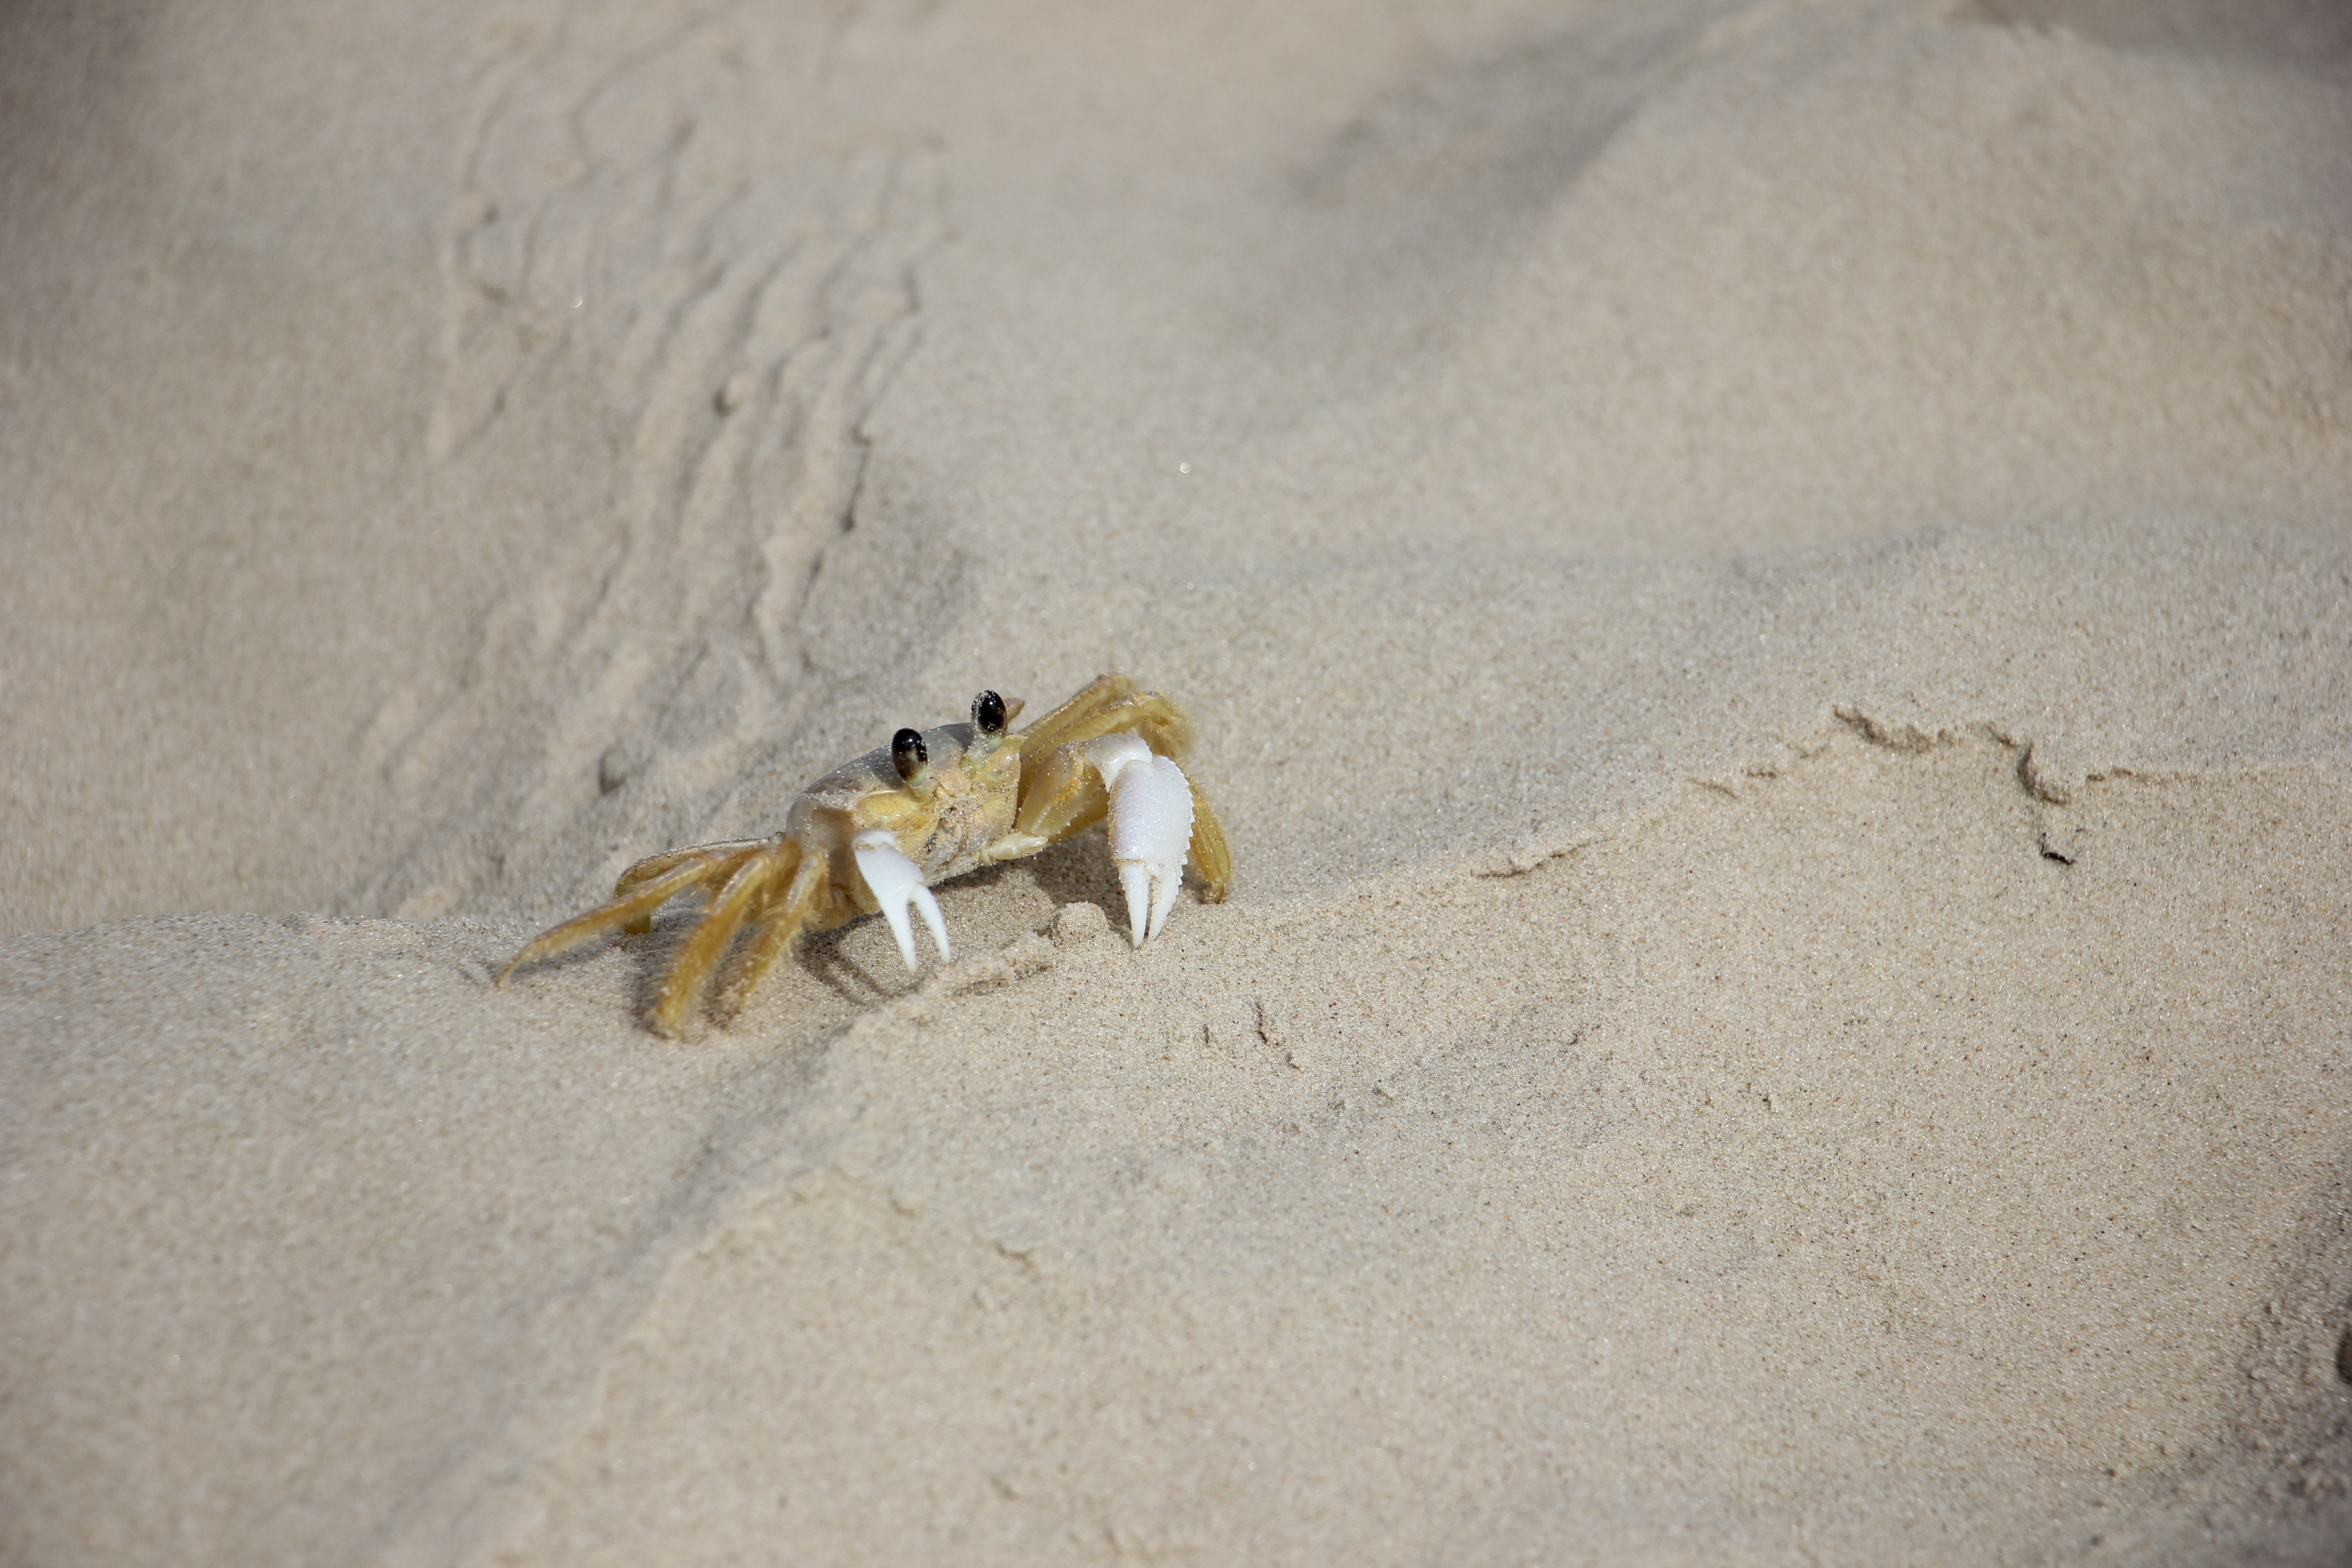
sand, ocean, animal, wildlife, food, tropical, natural, predator, fauna, crab, invertebrate, life, marine, creature, species, macro photography, crustacea